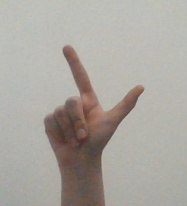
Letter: laam